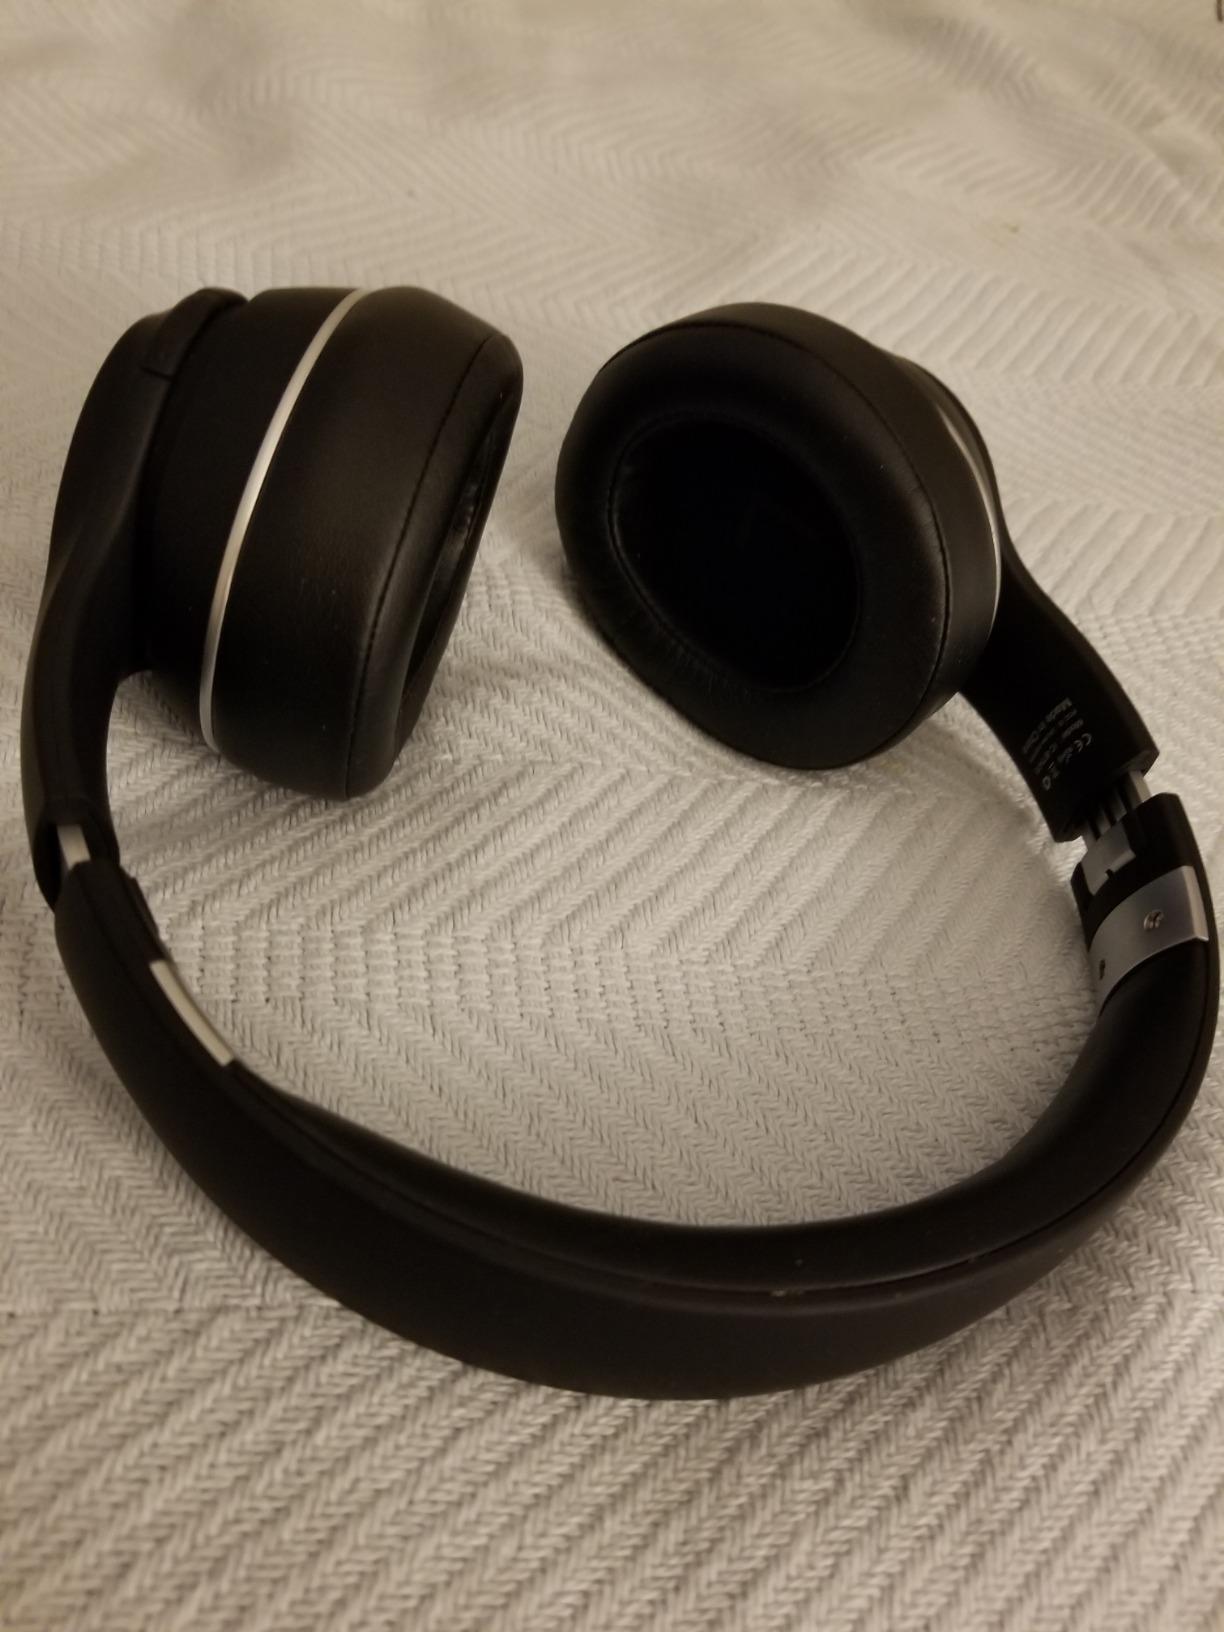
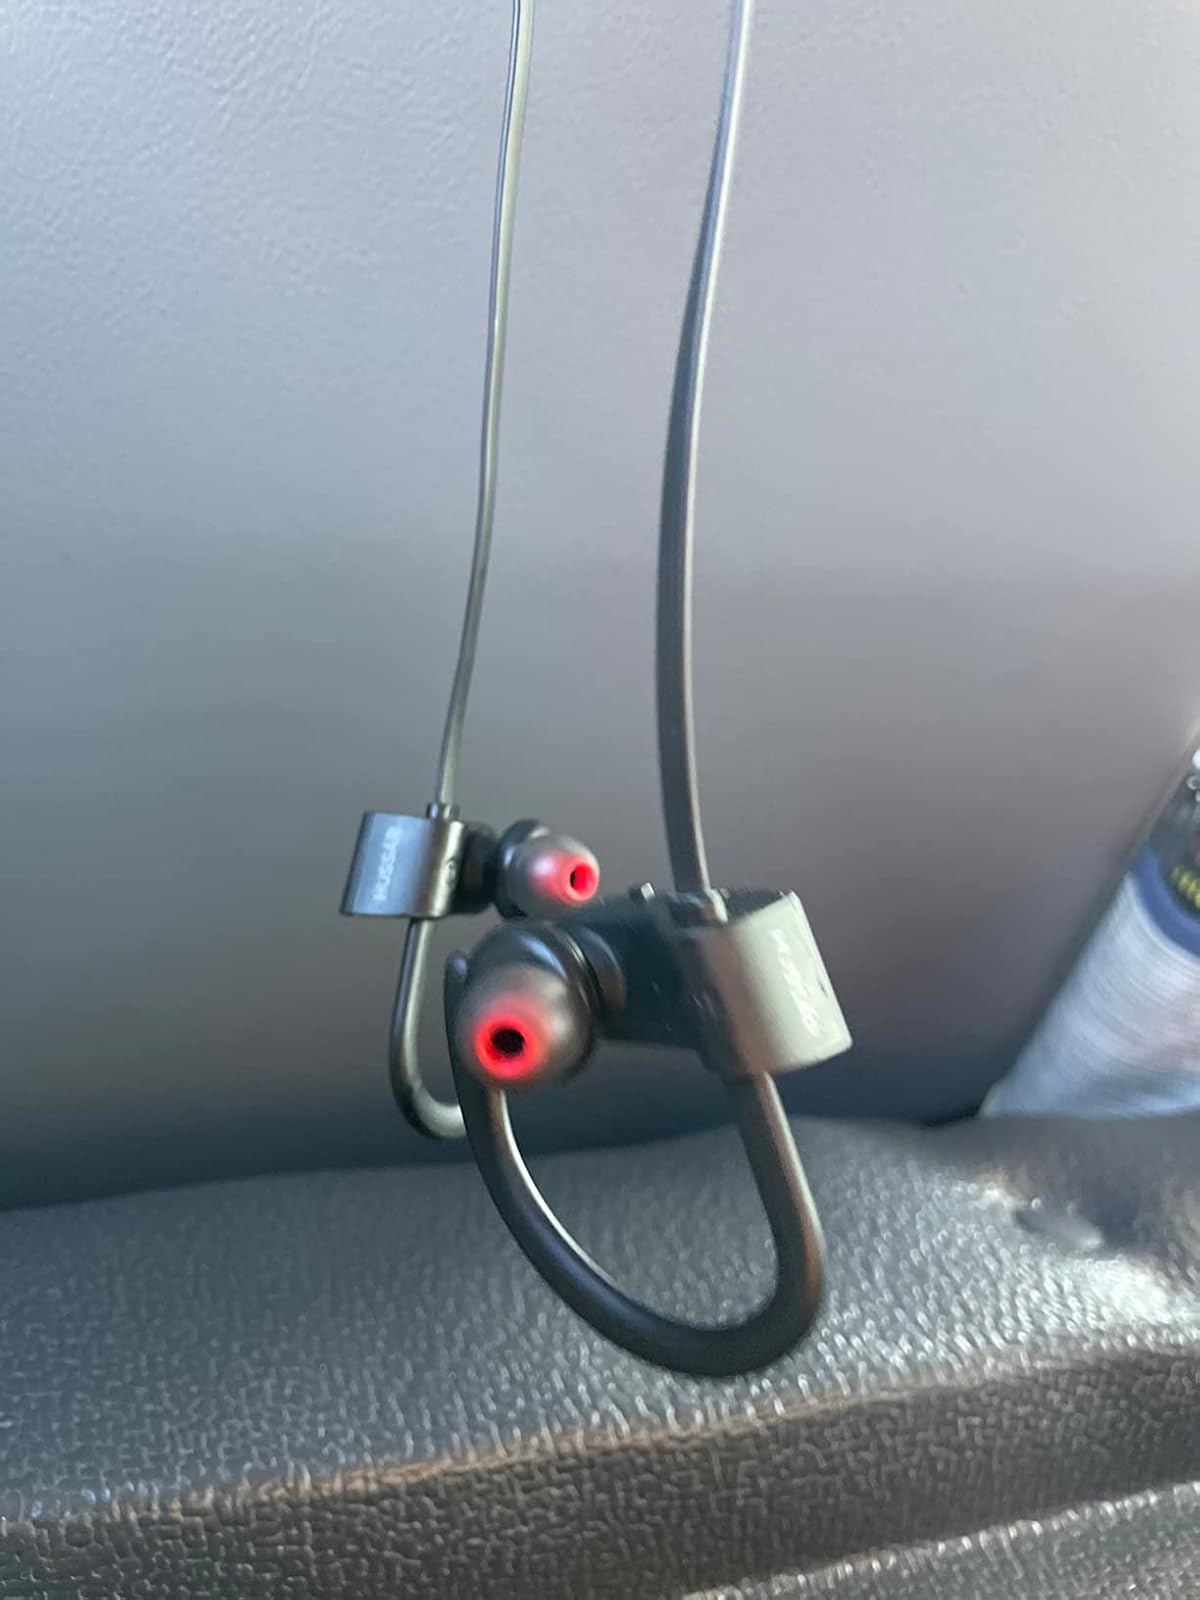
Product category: headphones
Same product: no